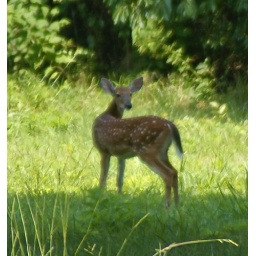
fawn seen down the street from my house around noon.